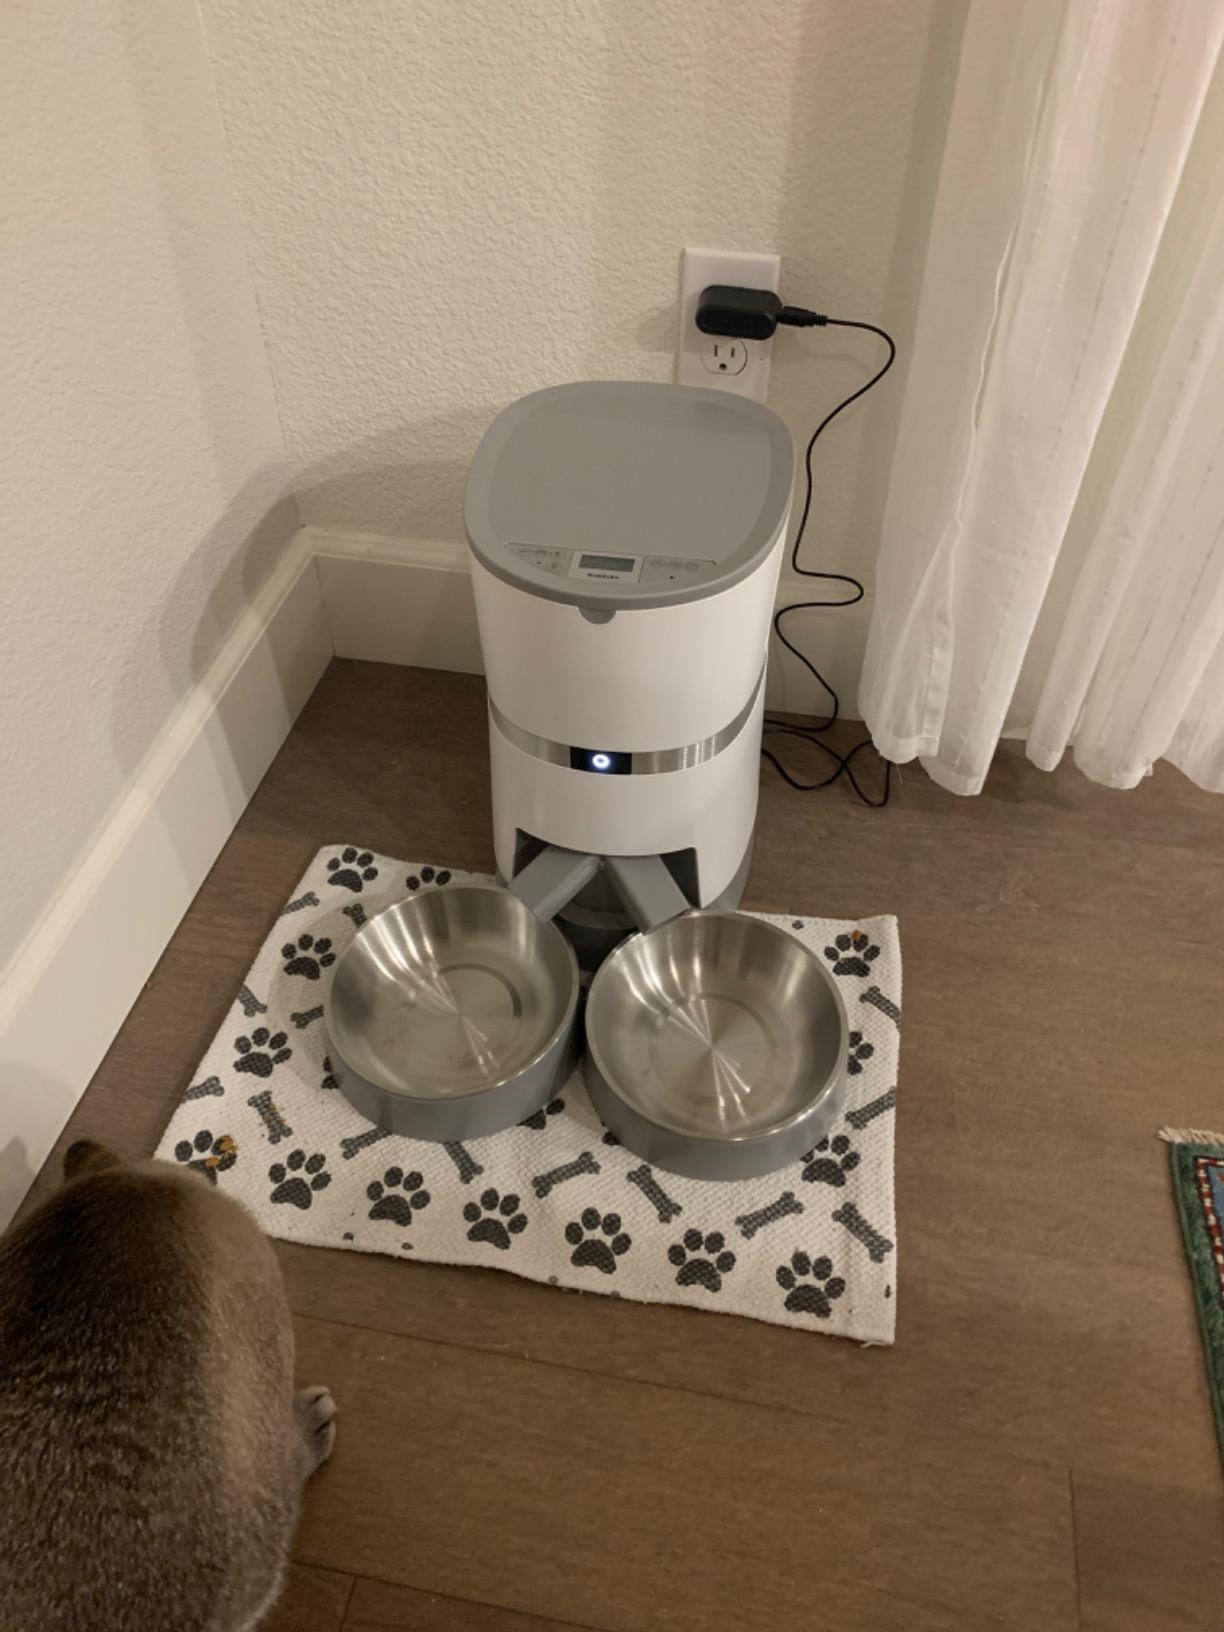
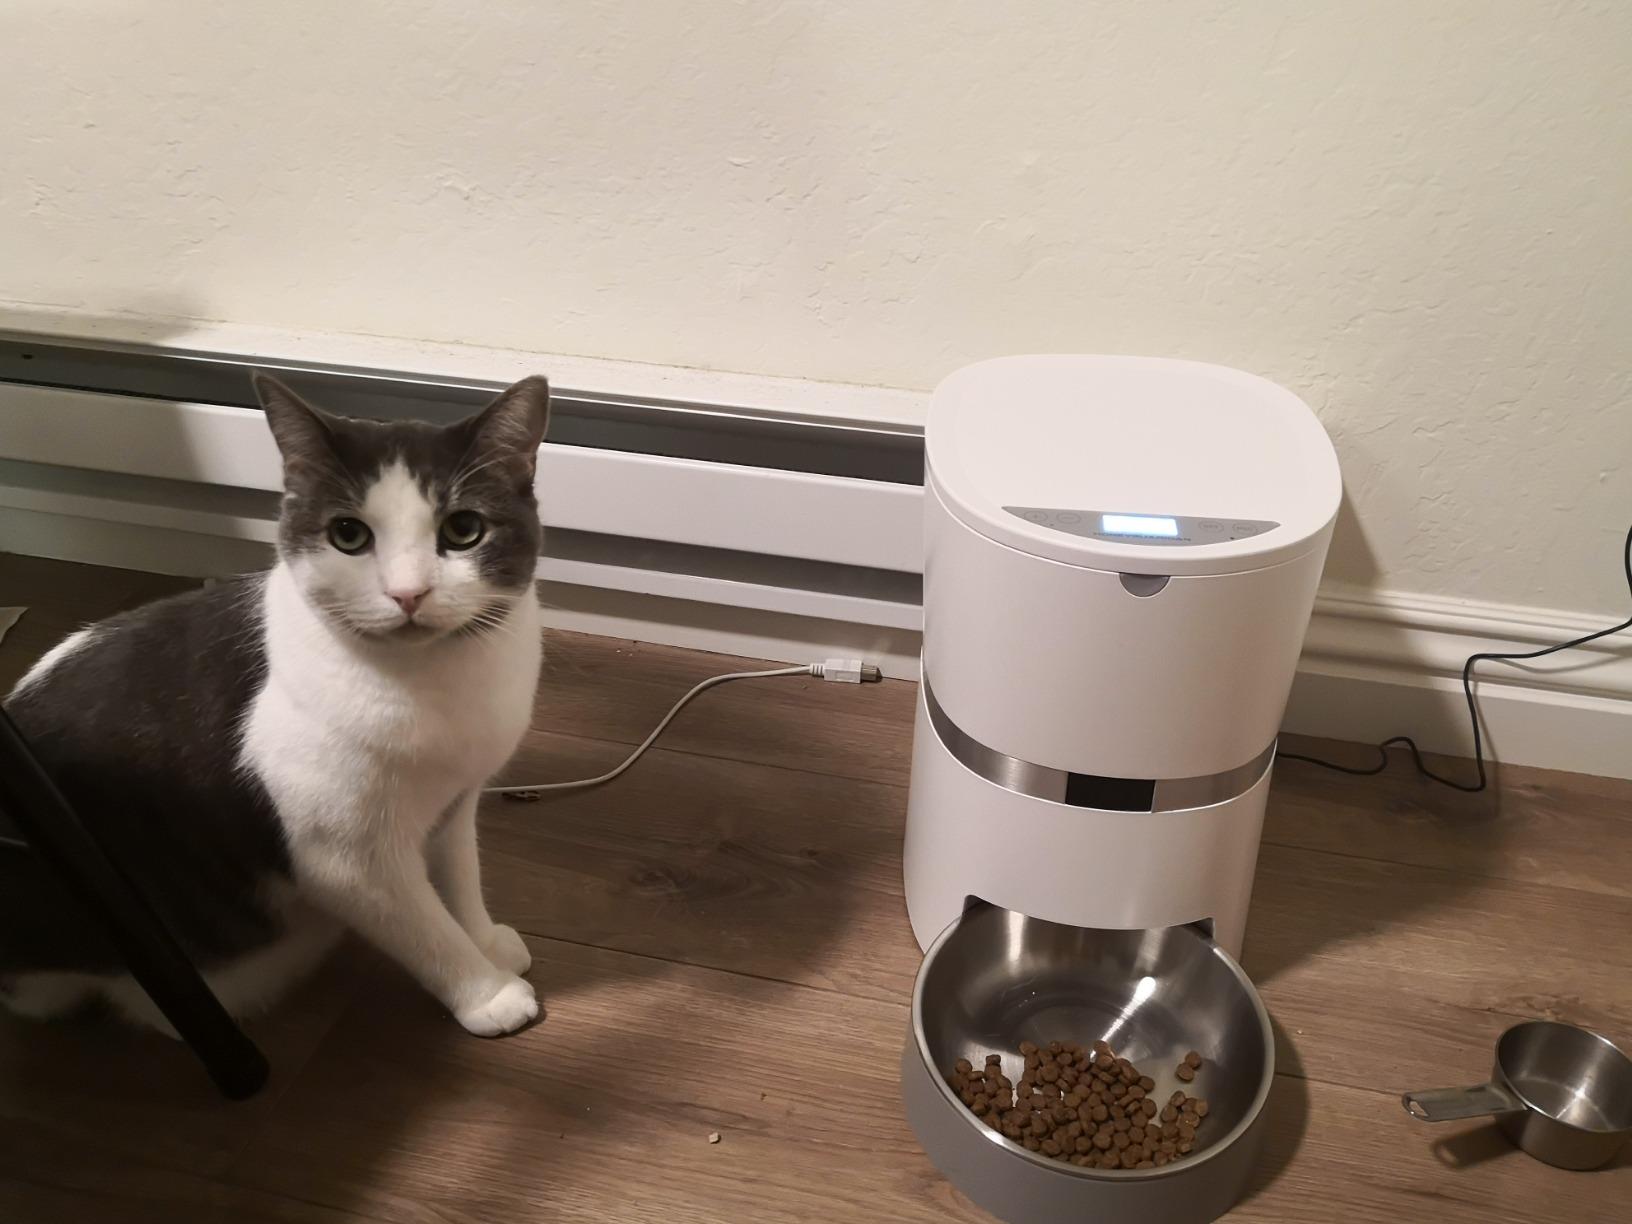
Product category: items_feeder
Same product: no